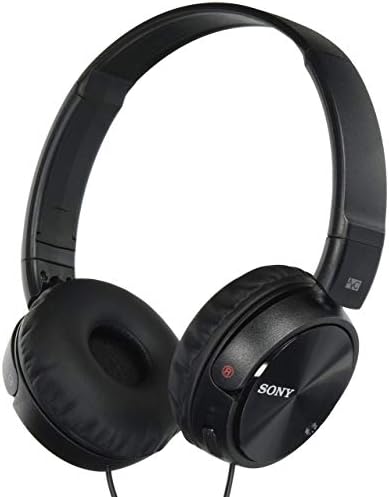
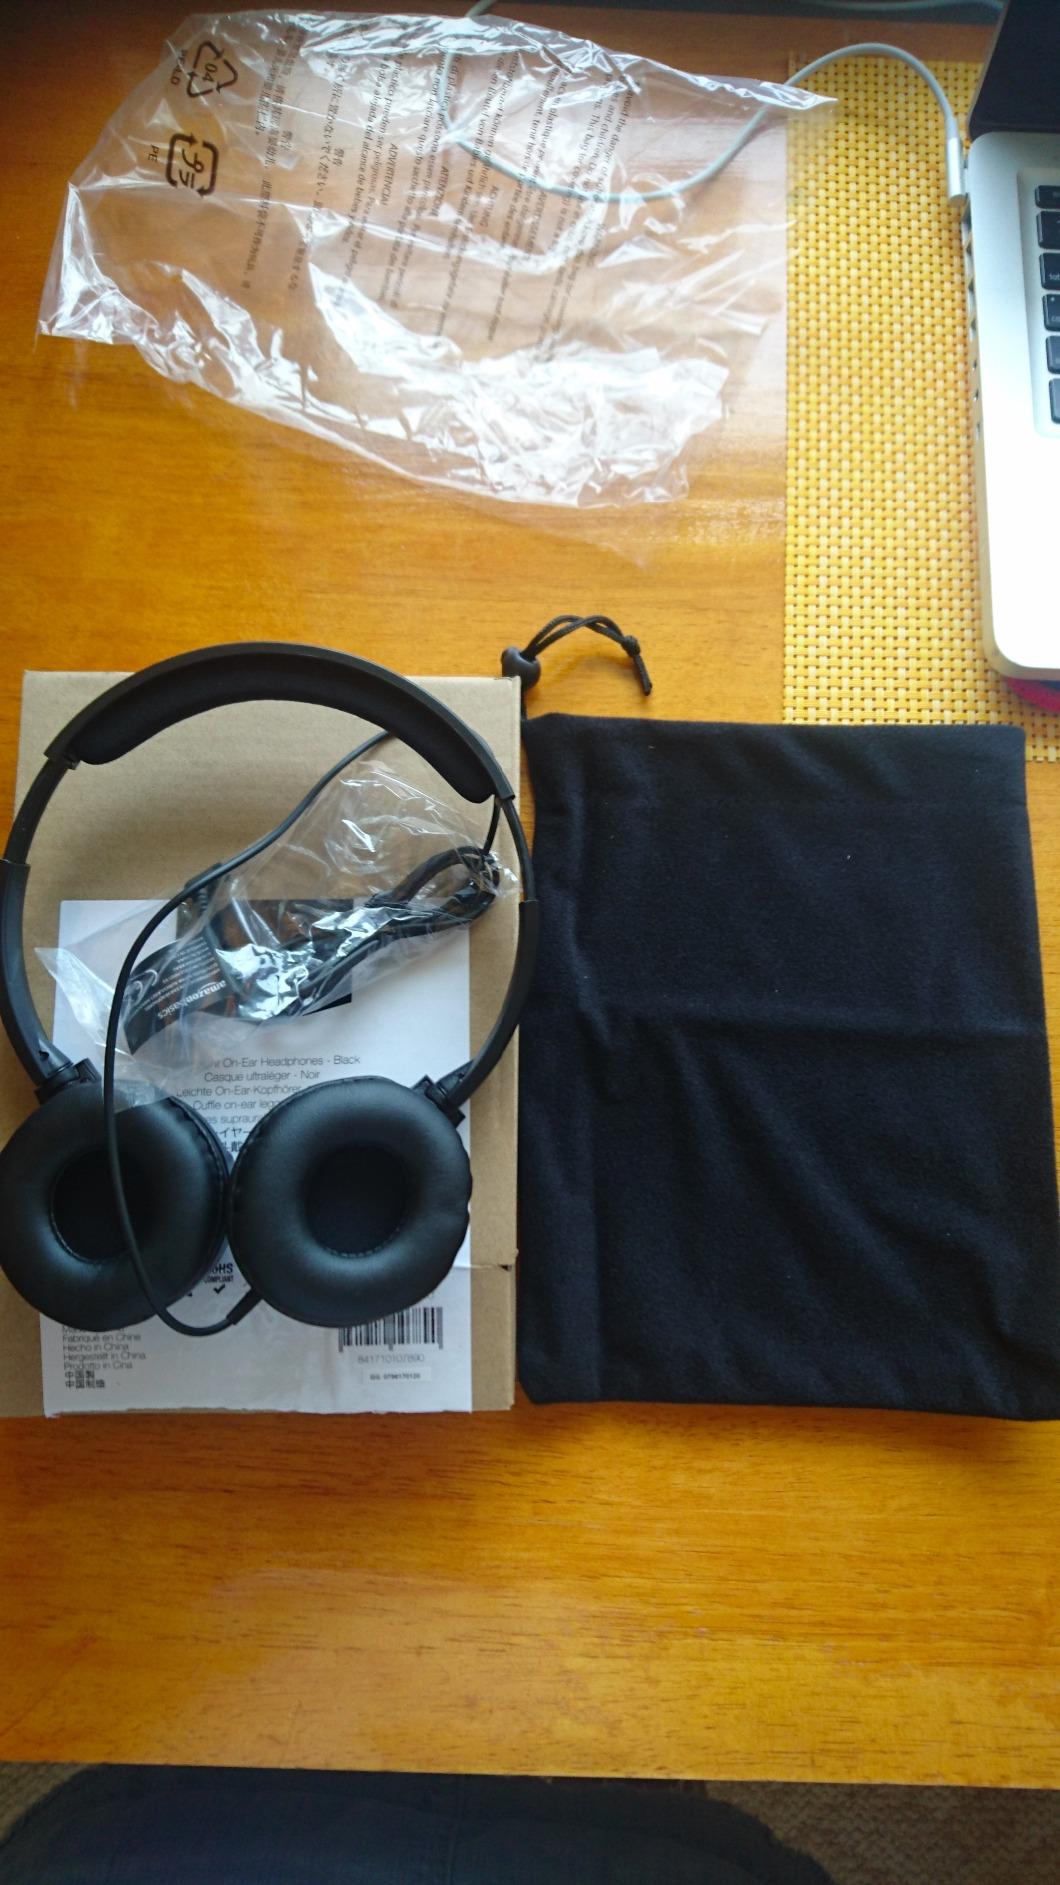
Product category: headphones
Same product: no